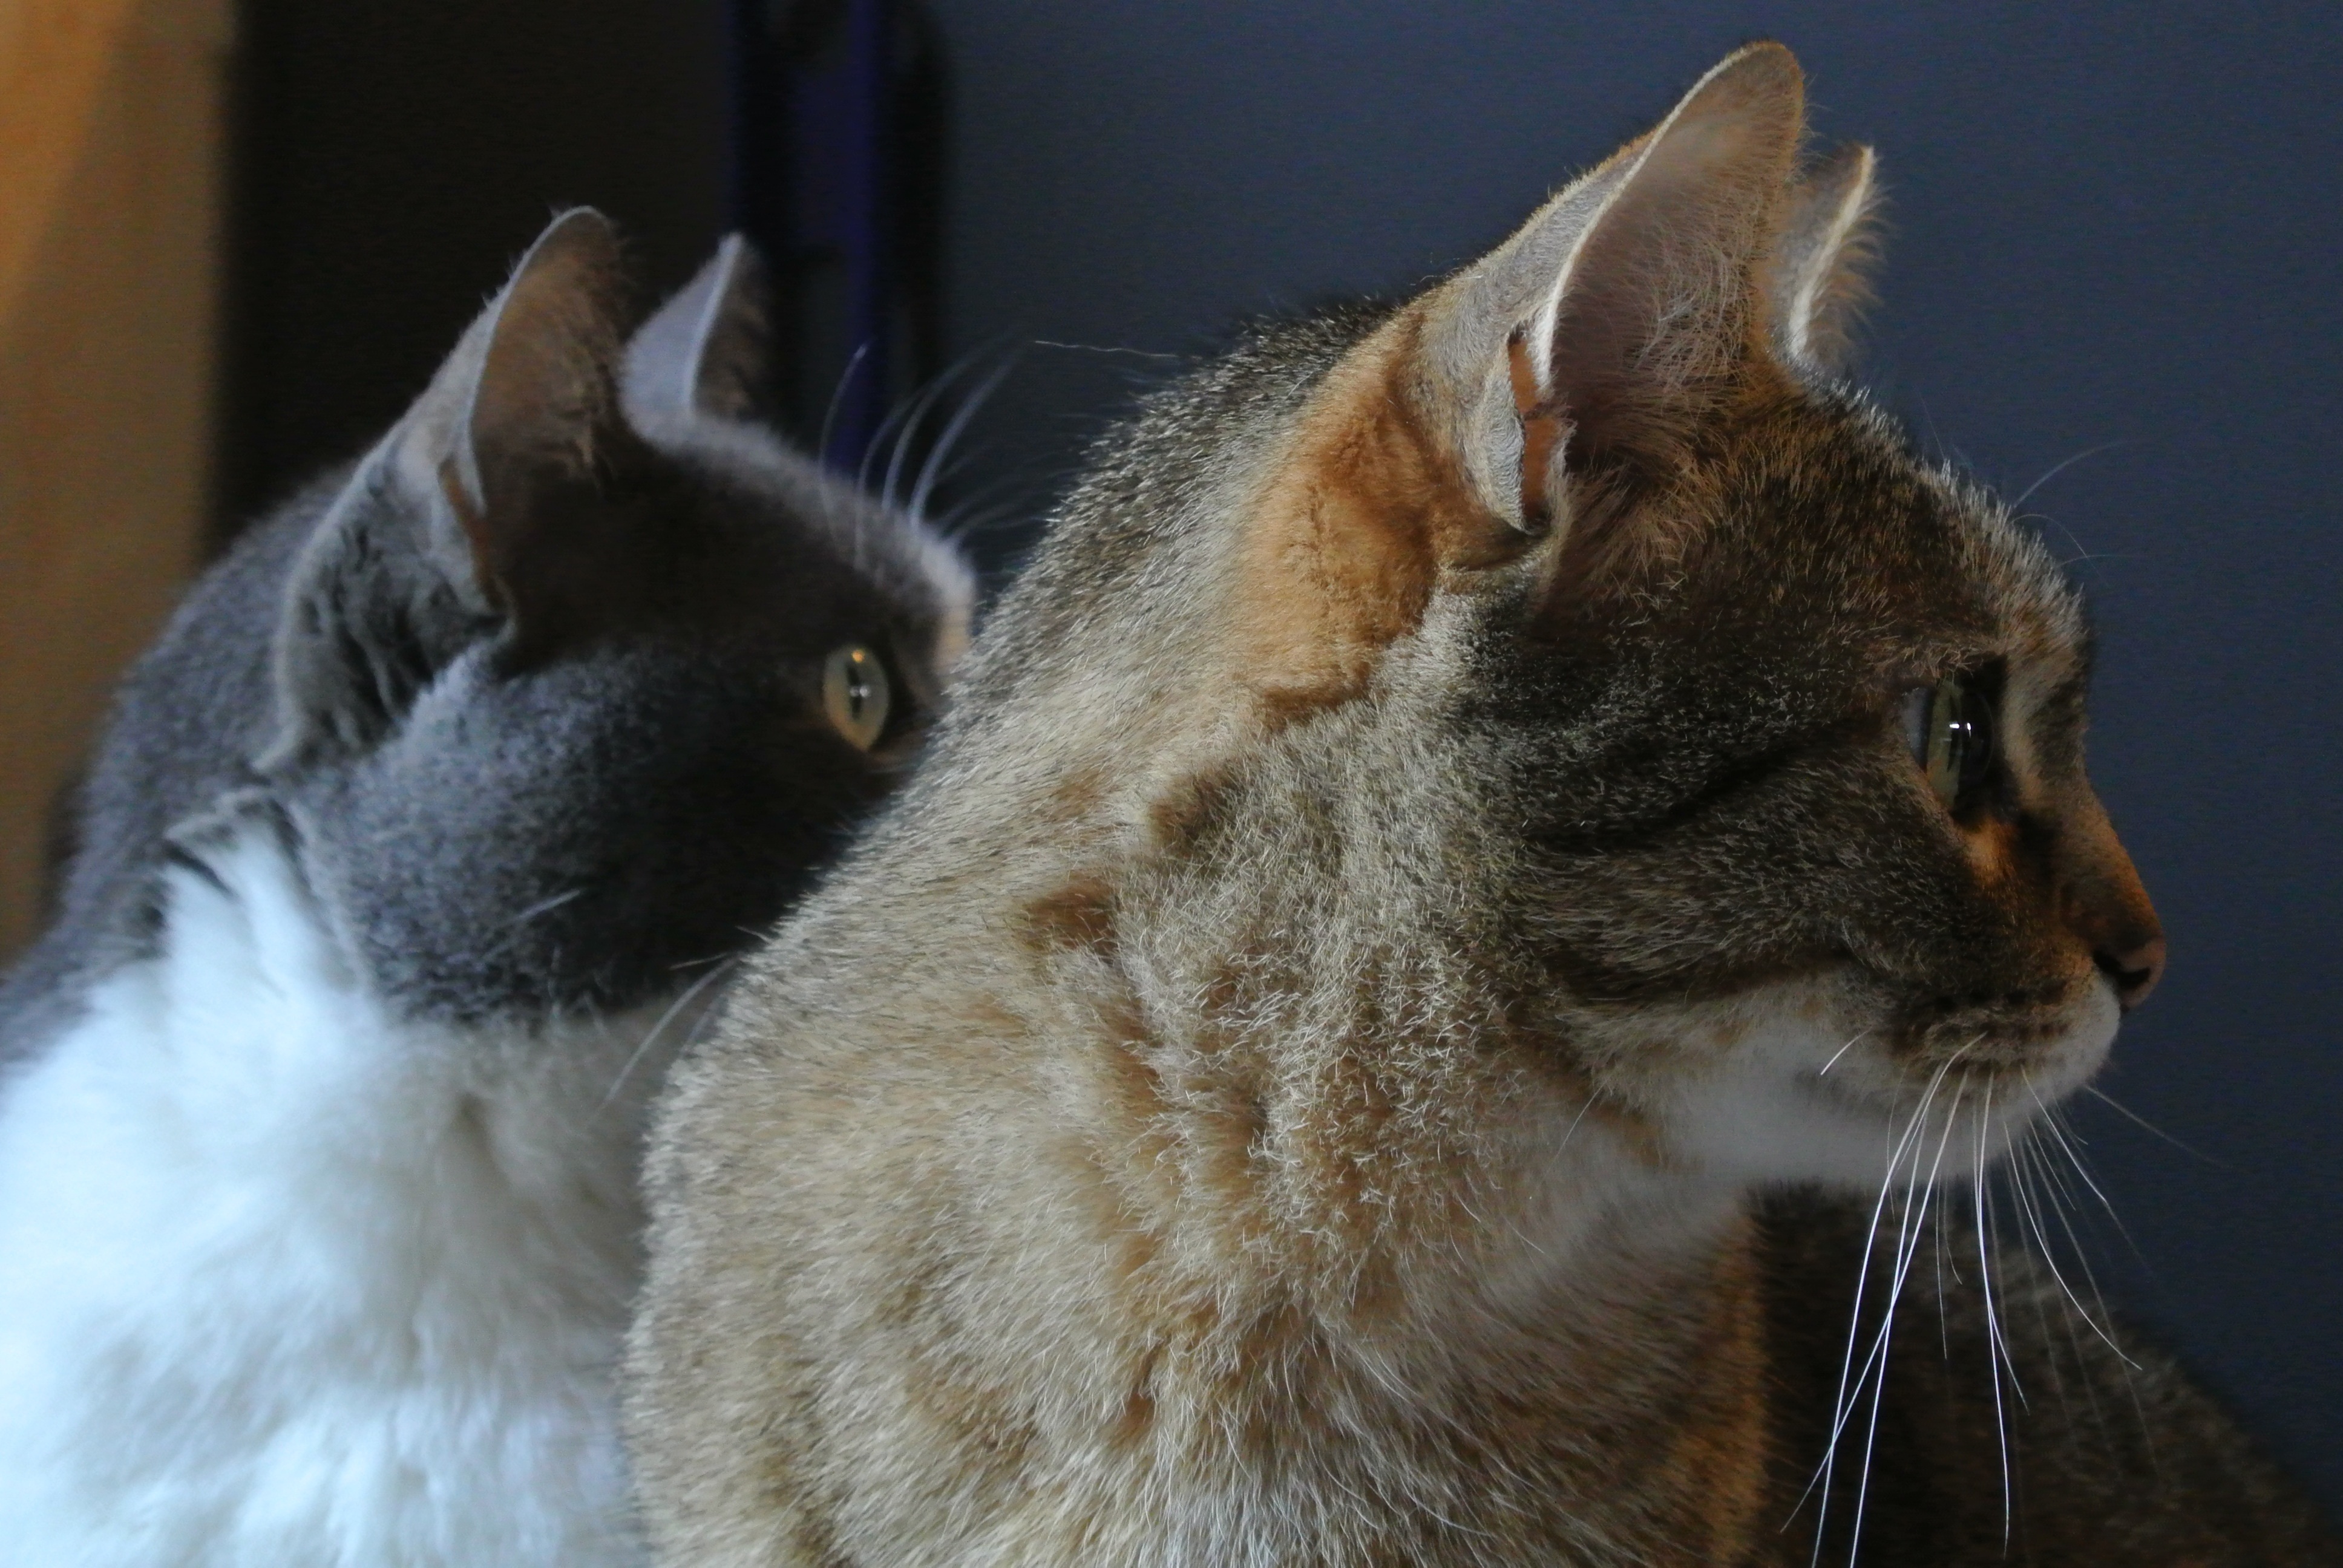
cat, mammal, fauna, pets, cats, nose, whiskers, animals, vertebrate, malai, european shorthair, wild cat, mici, small to medium sized cats, cat like mammal, domestic short haired cat